Sharon Dodua Otoo

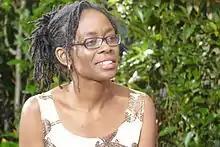
Otoo after receiving the Ingeborg Bachmann Prize (2016)

Sharon Dodua Otoo (born 1972) is a British writer, publicist and activist. In 2016, Otoo was awarded the Ingeborg Bachmann Prize for her first short story in the German language.